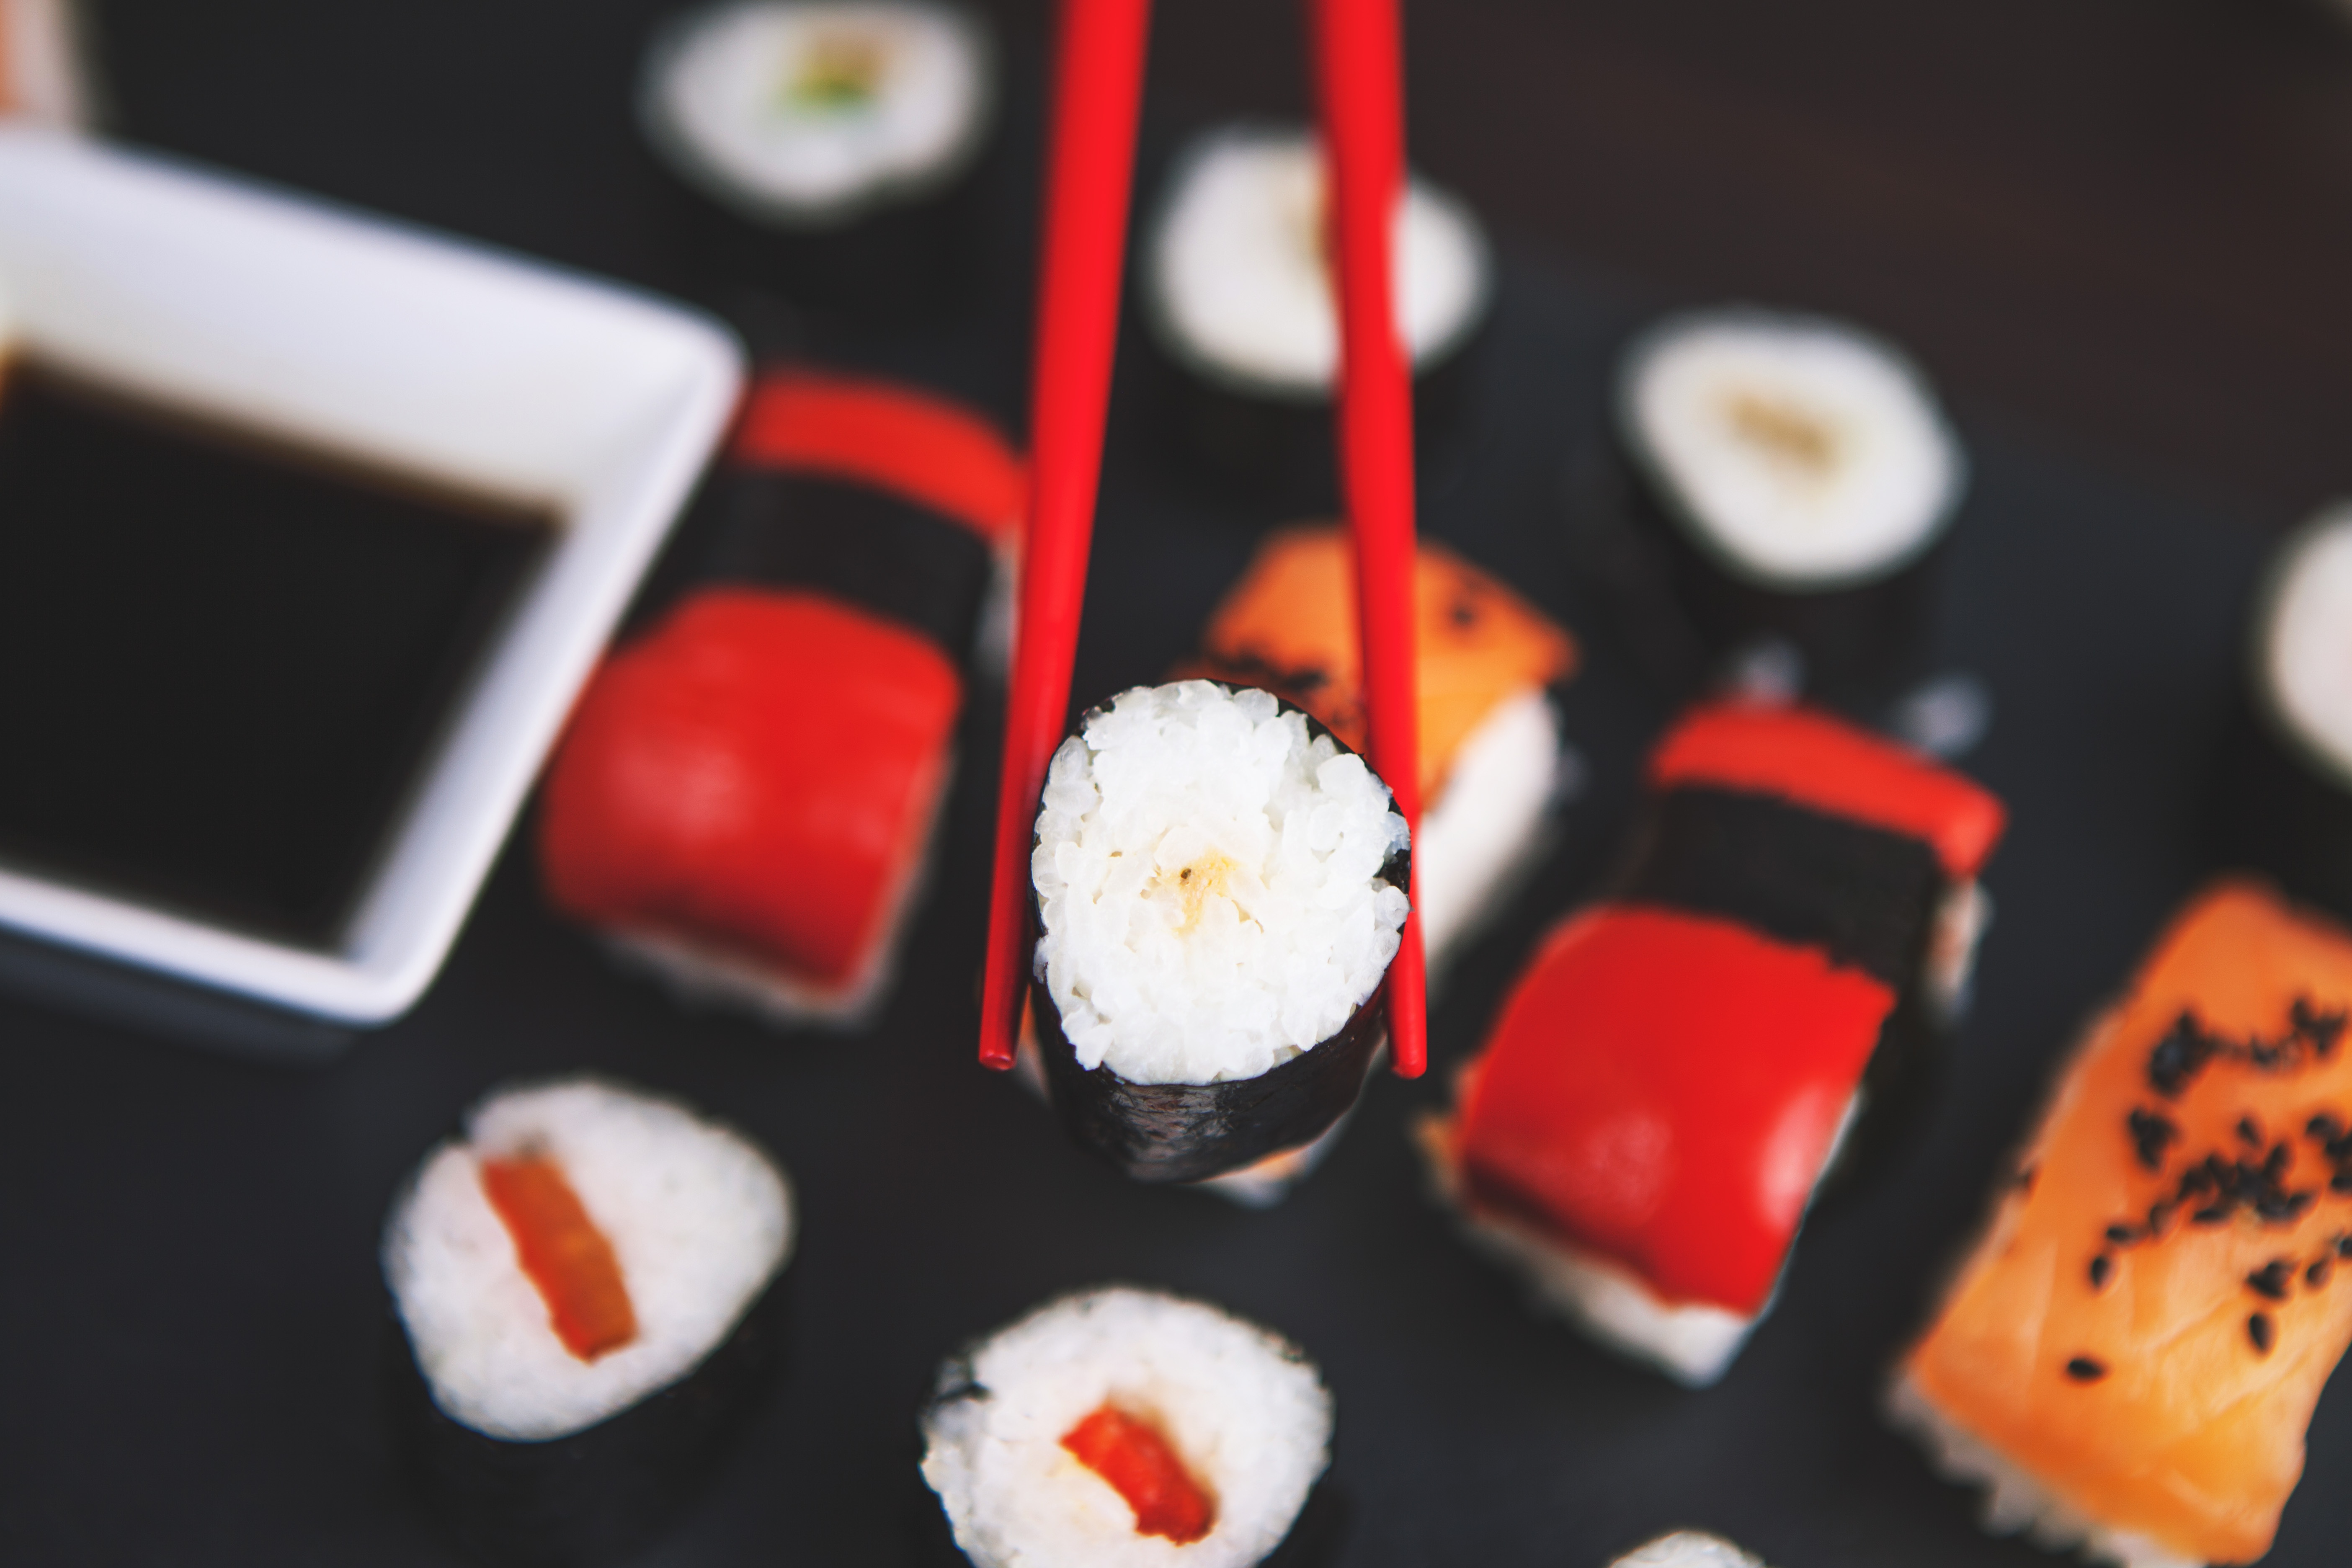
sushi, comfort food, food, cuisine, japanese cuisine, dish, la carte food, appetizer, side dish, snack